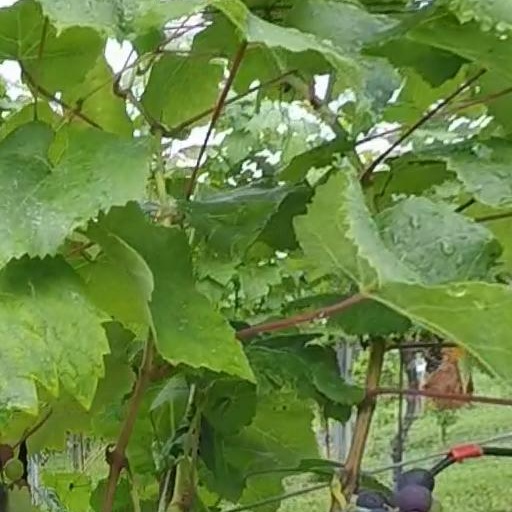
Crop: grape